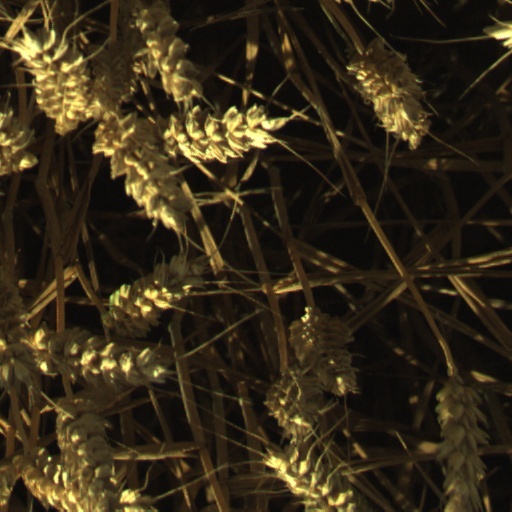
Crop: wheat